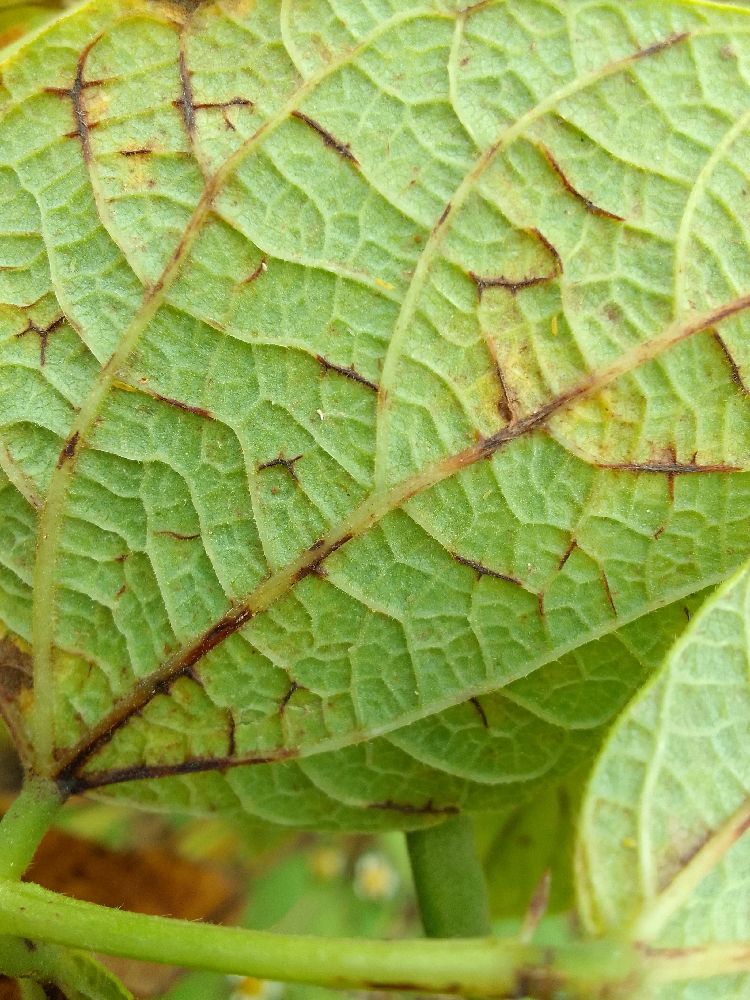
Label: anthracnose